Brisbane

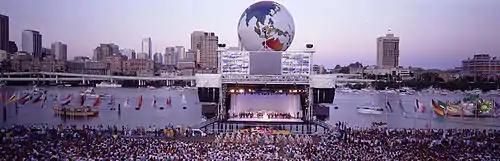
Brisbane hosted the World Expo 88 in 1988.

Charles Tiffin was appointed as Queensland Government Architect in 1859, and pursued an intellectual policy in the design of public buildings based on Italianate and Renaissance revivalism, with such buildings as Government House, the Department of Primary Industries Building in 1866, and the Queensland Parliament built in 1867. The 1880s brought a period of economic prosperity and a major construction boom in Brisbane, that produced an impressive number of notable public and commercial buildings. John James Clark was appointed Queensland Government Architect in 1883, and continuing in Tiffin's design for public buildings, asserted the propriety of the Italian Renaissance, drawing upon typological elements and details from conservative High Renaissance sources. Building in this trace of intellectualism, Clark designed the Treasury Building in 1886, and the Yungaba Immigration Centre in 1885. Other major works of the era include Customs House in 1889, and the Old Museum Building completed in 1891.